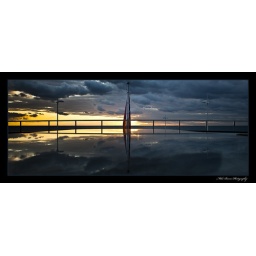
Sun rise in the south of France. Reflections over a glass table on a super yacht.